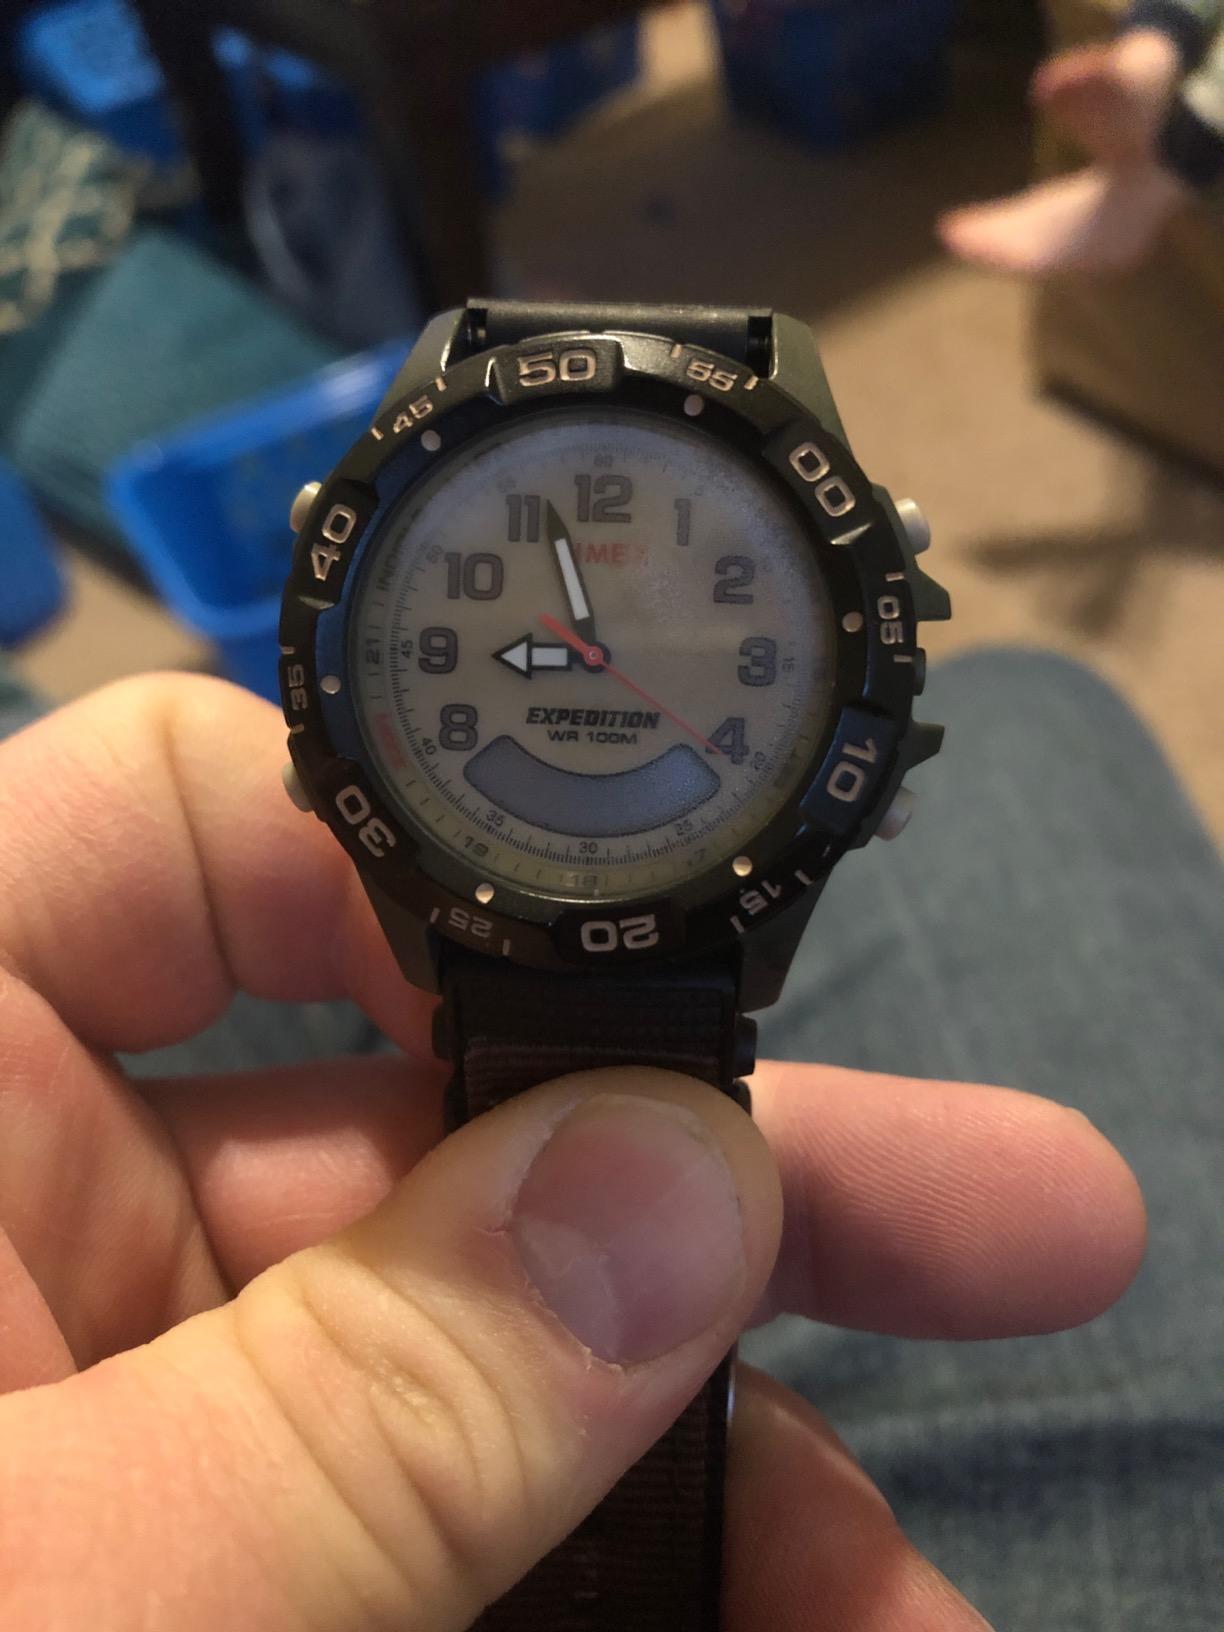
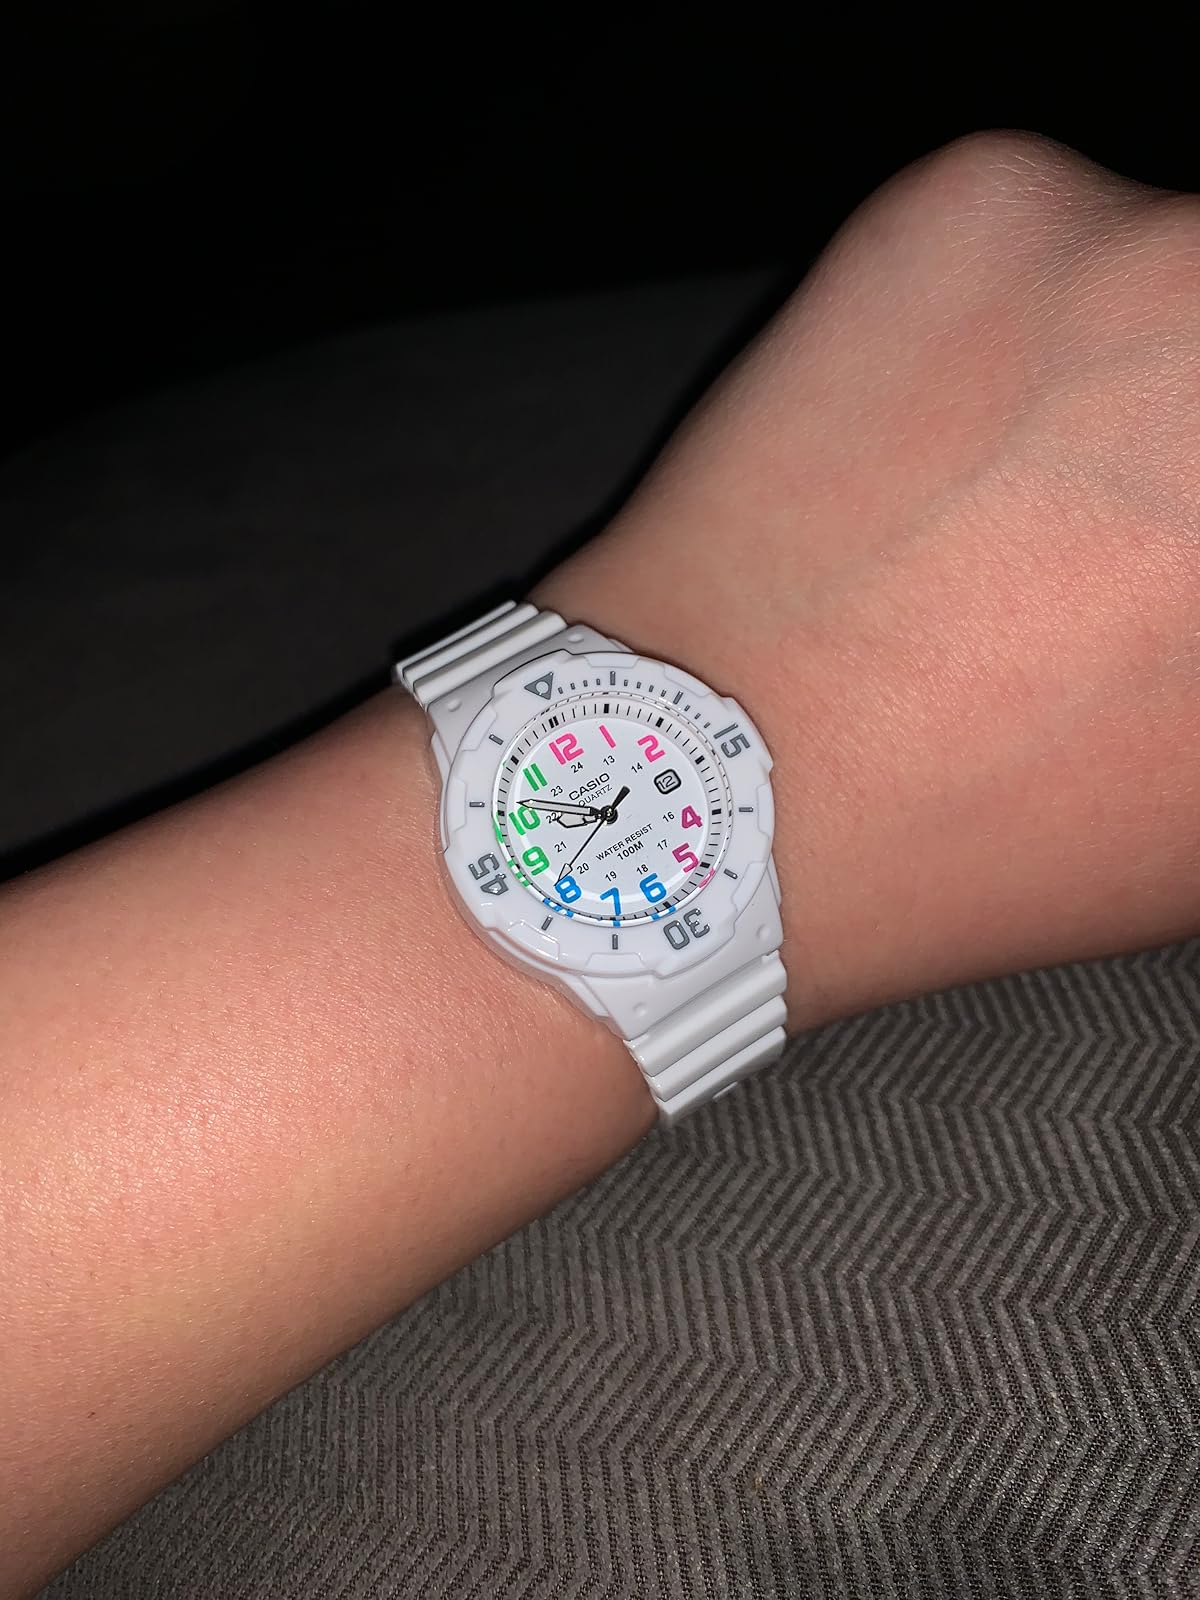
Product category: accessories_watch
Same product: no